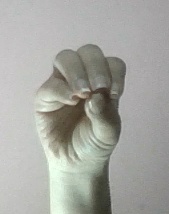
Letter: ha